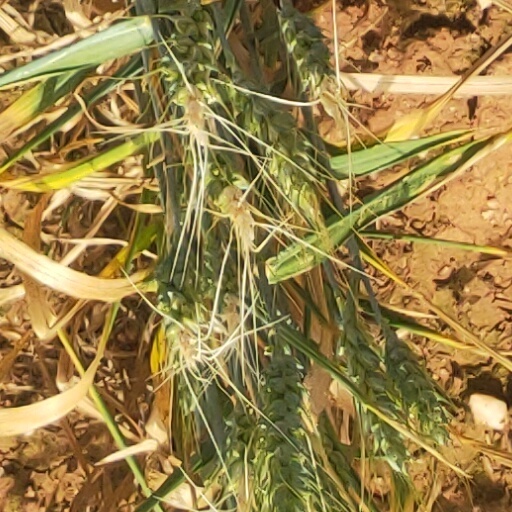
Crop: wheat